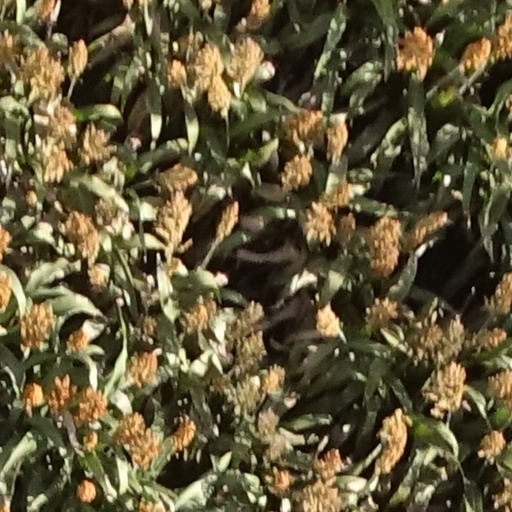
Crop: sorghum